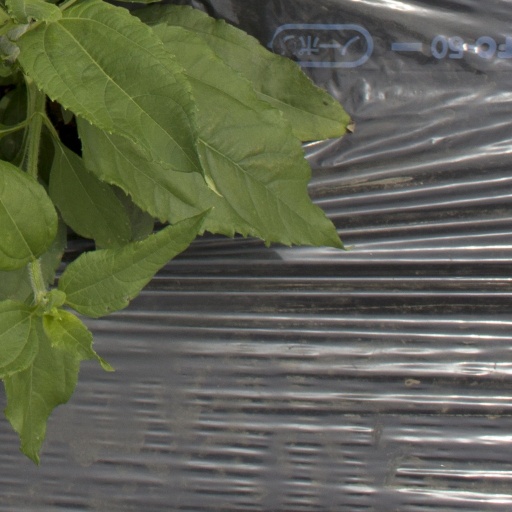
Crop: Jerusalem artichoke